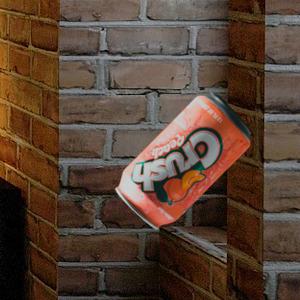
Label: cans